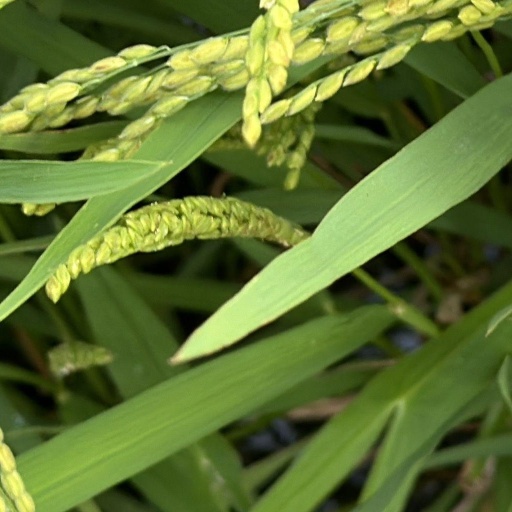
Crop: rice